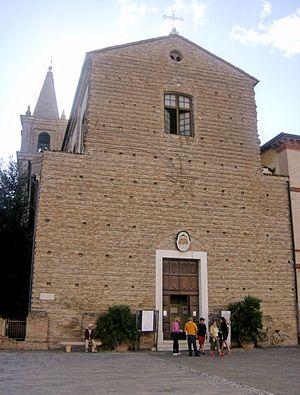
La cathédrale de Cervia est une église catholique romaine de Cervia, en Italie. Il s'agit d'une cocathédrale de l'archidiocèse de Ravenne-Cervia.
Cervia est une ville italienne de la province de Ravenne dans la région Émilie-Romagne en Italie.
La liste des évêques de Cervia ecense les noms des évêques qui se sont succéé sur le siège épiscopal de Cervia, situé en Émilie-Romagne en Italie, depuis sa fondation au Vᵉ siècle et jusqu'à son union, en 1947, avec l'archidiocèse de Ravenne.